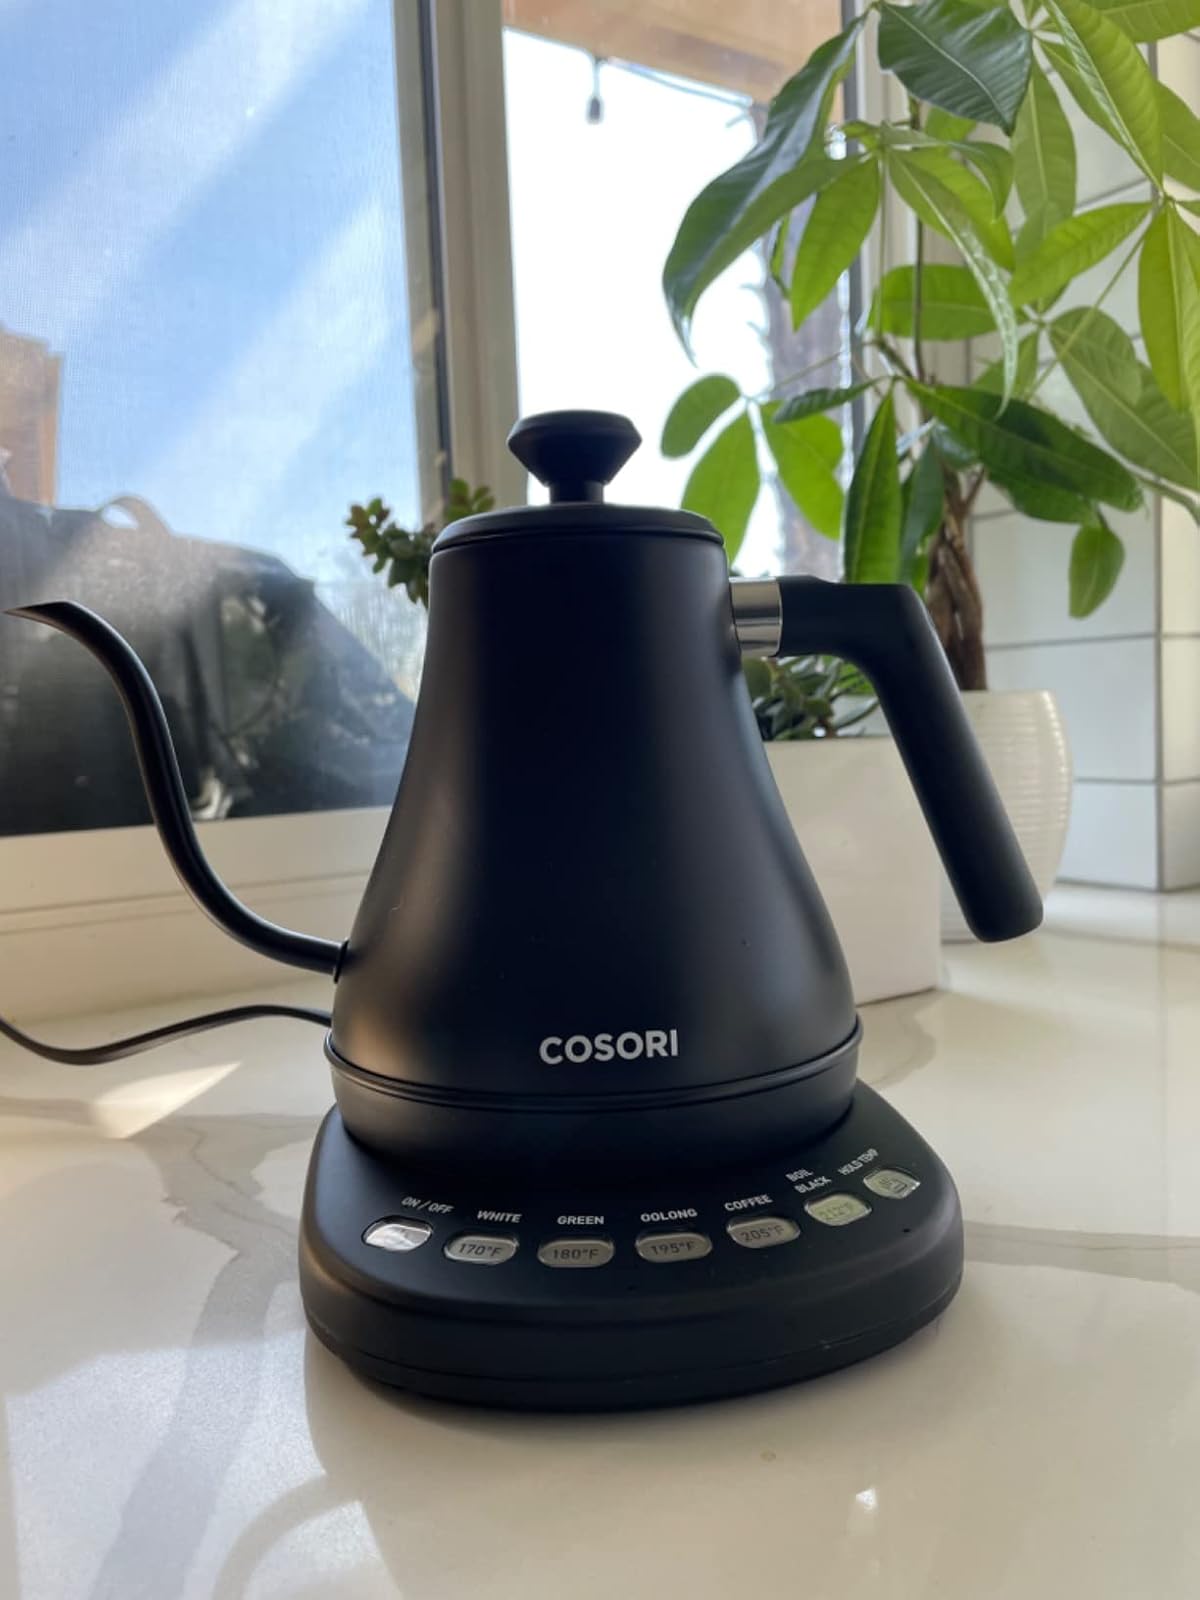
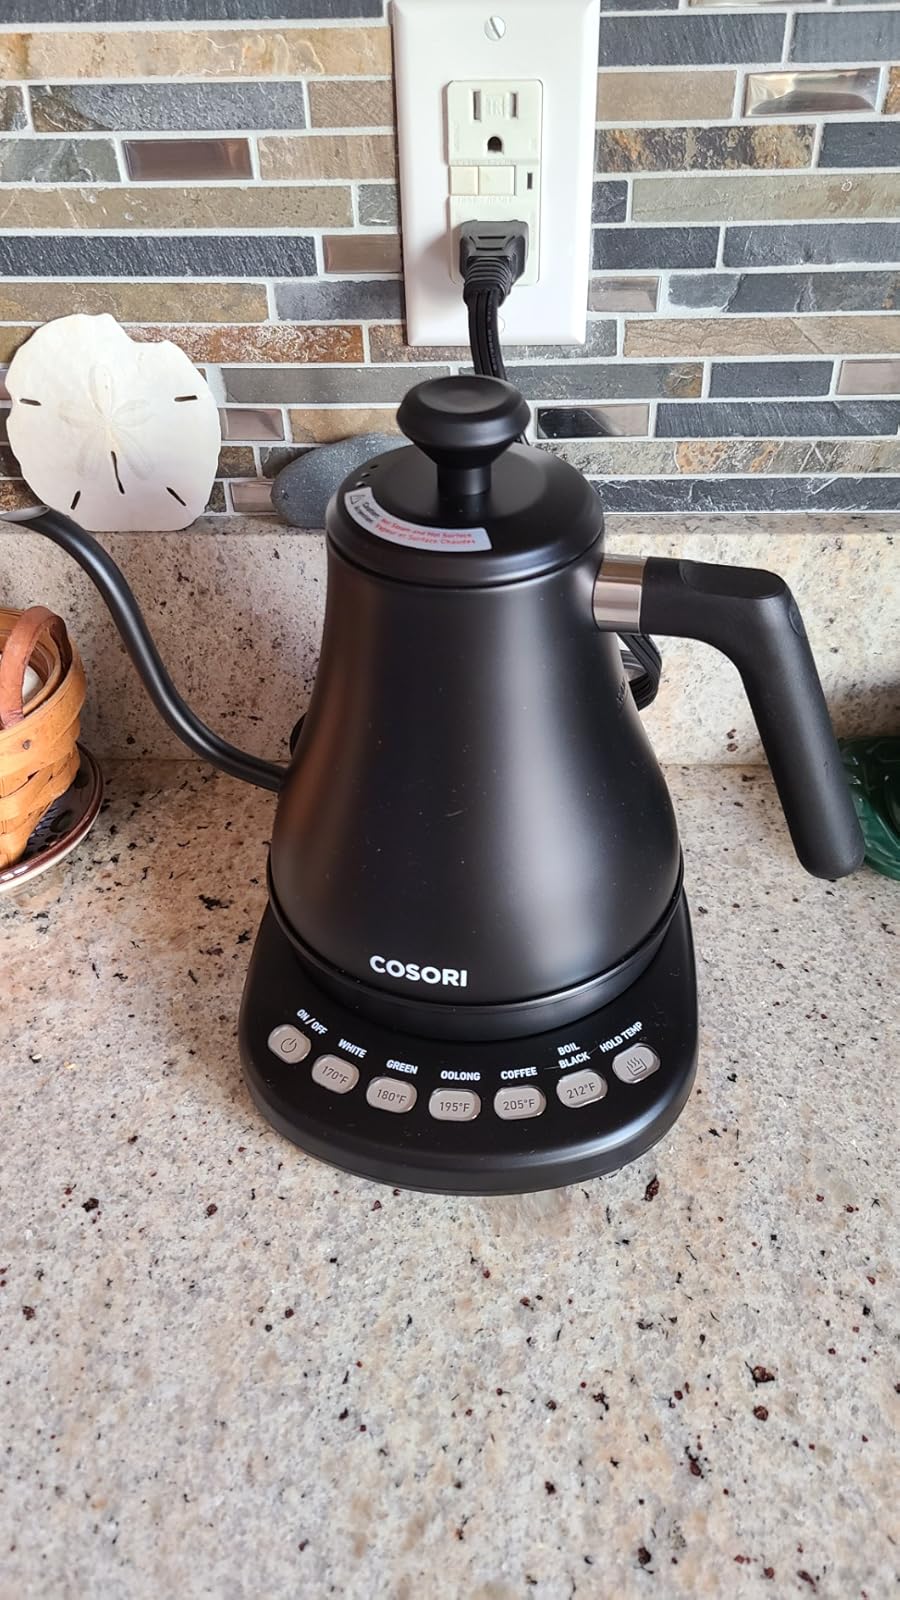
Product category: items_kettle
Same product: yes